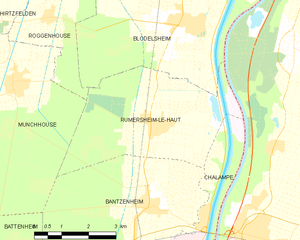
Carte des communes françaises